Grandma (2022 film)

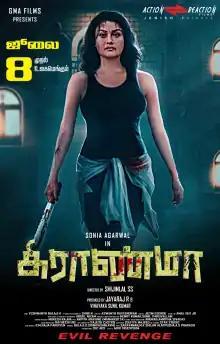
Release poster

Grandma is a 2022 Indian Tamil-language thriller film directed by Shijinlal and starring Sonia Agarwal, Vimala Raman and Pournami. It was released on 8 July 2022.